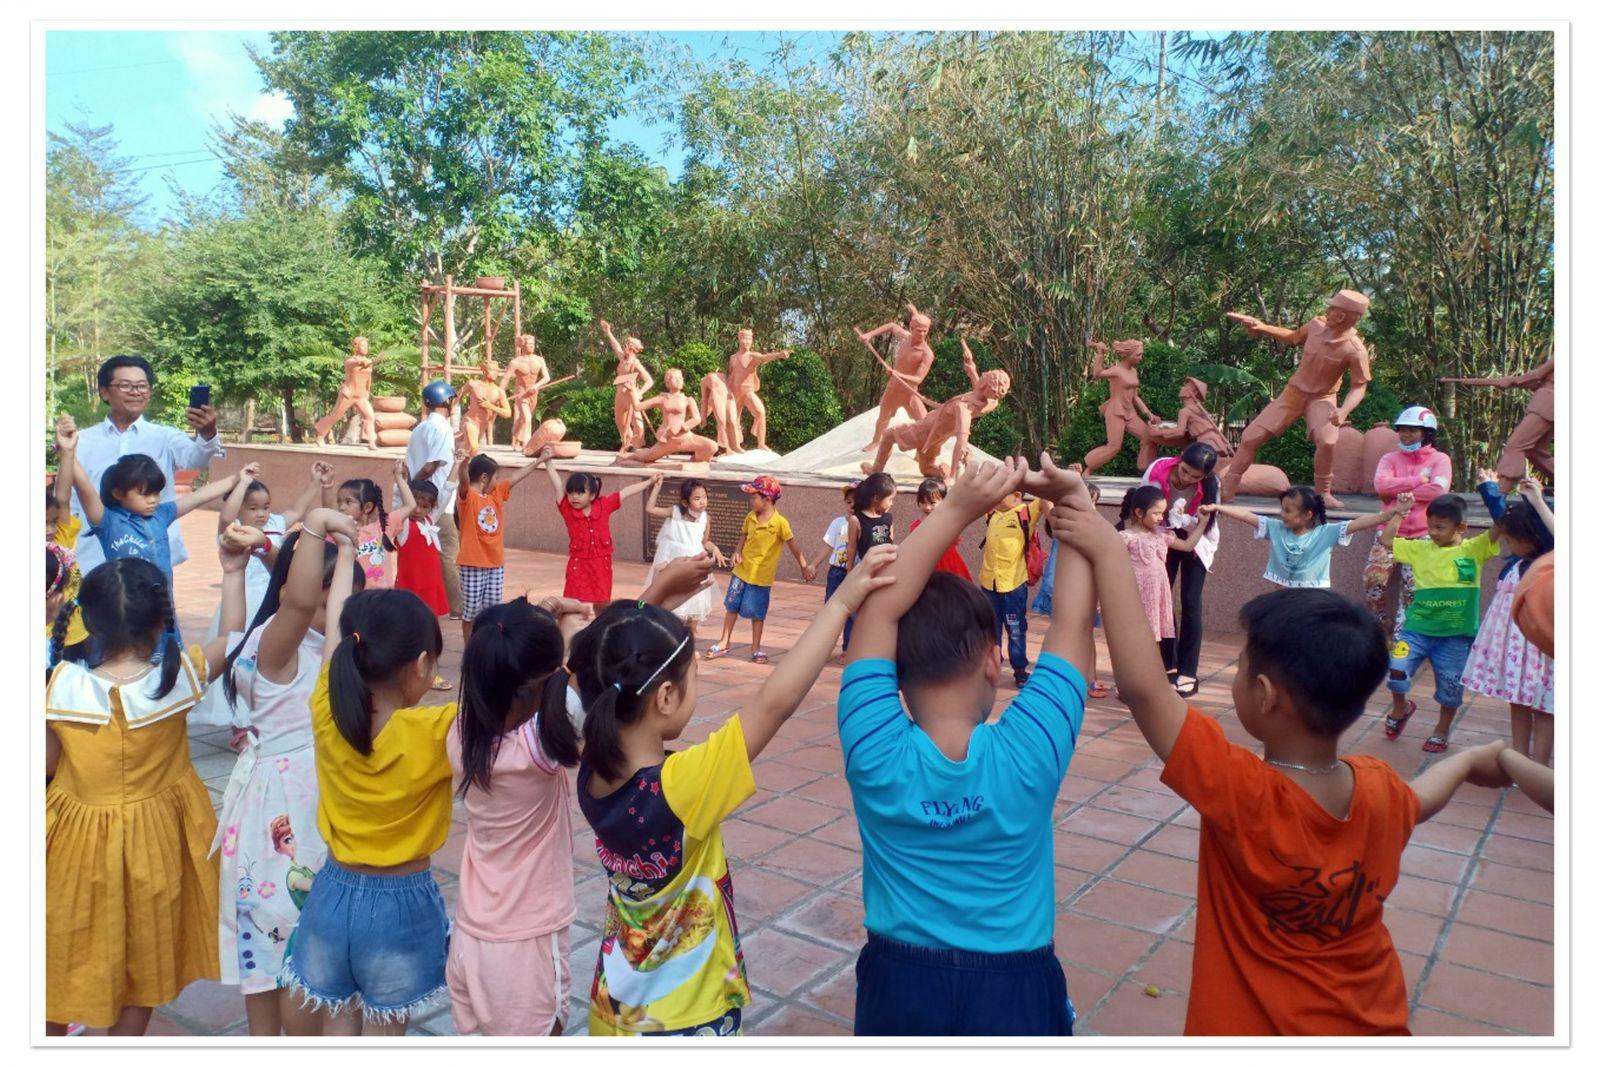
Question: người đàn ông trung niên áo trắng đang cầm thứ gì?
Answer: cầm một chiếc điện thoại